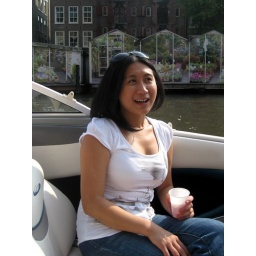
Hanging out near the flower market (Bloemenmarkt)